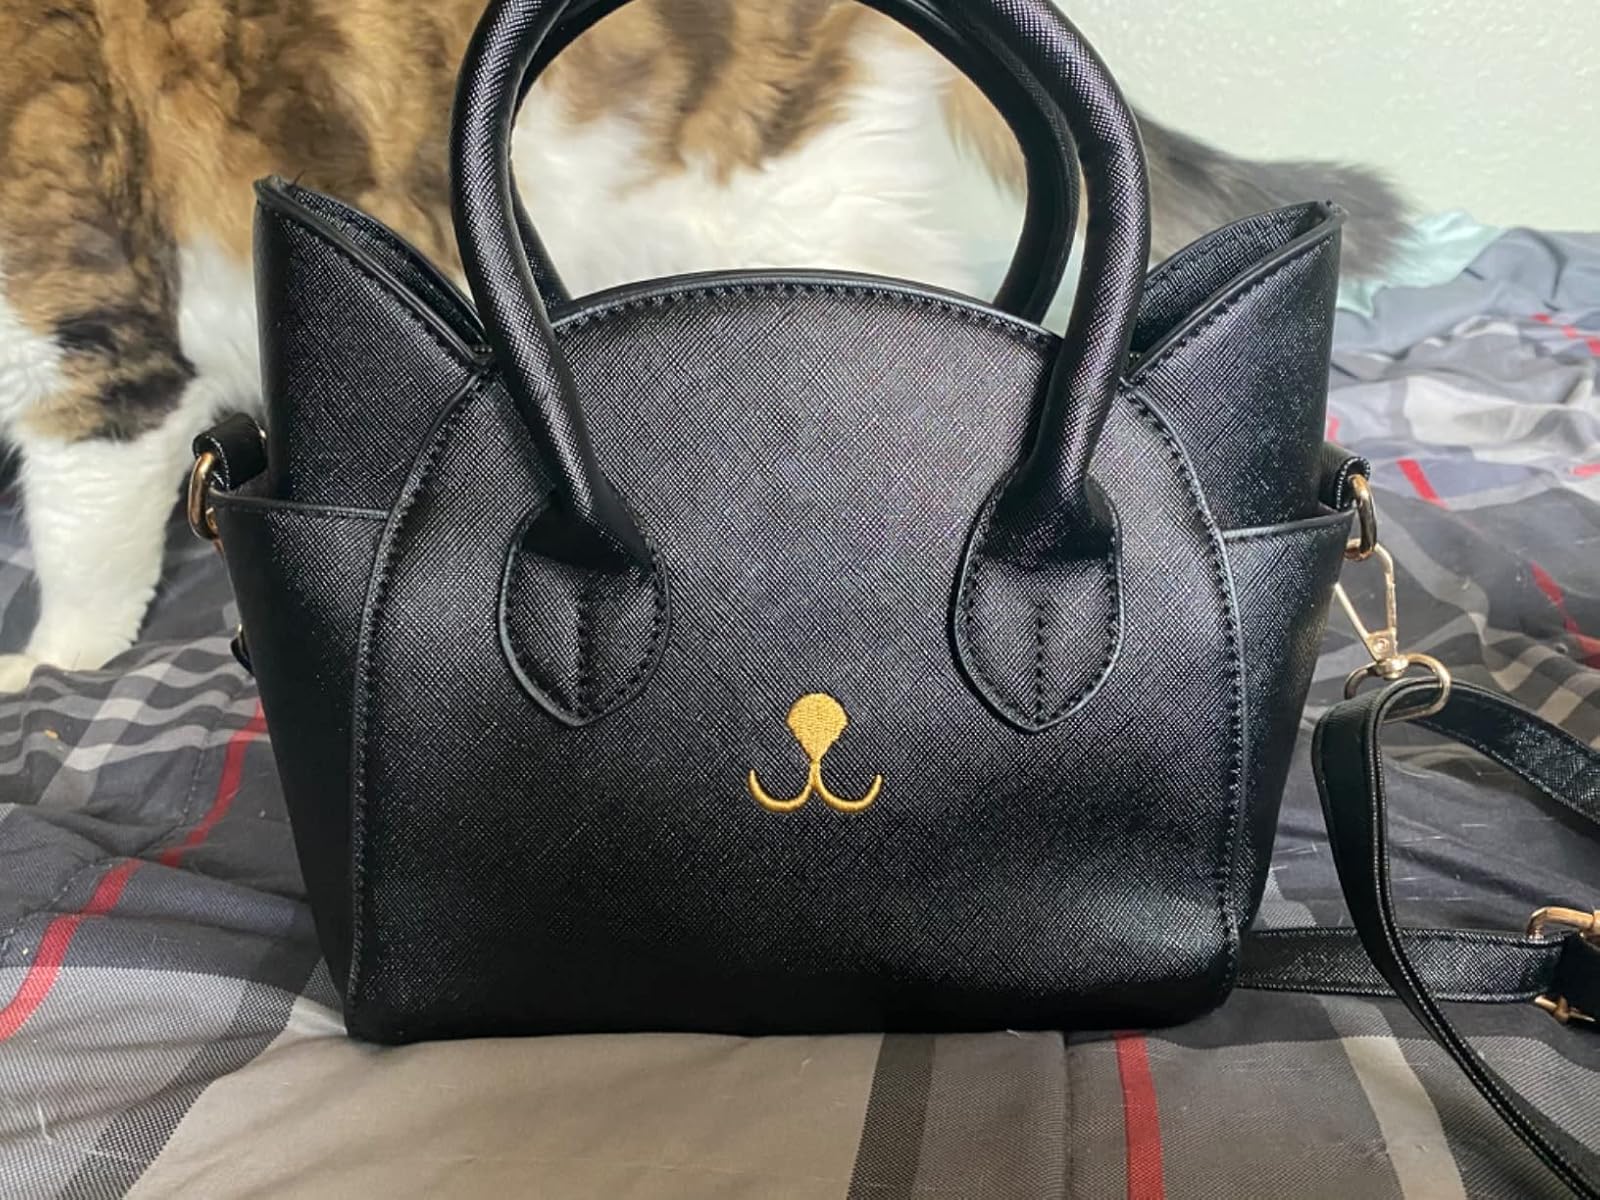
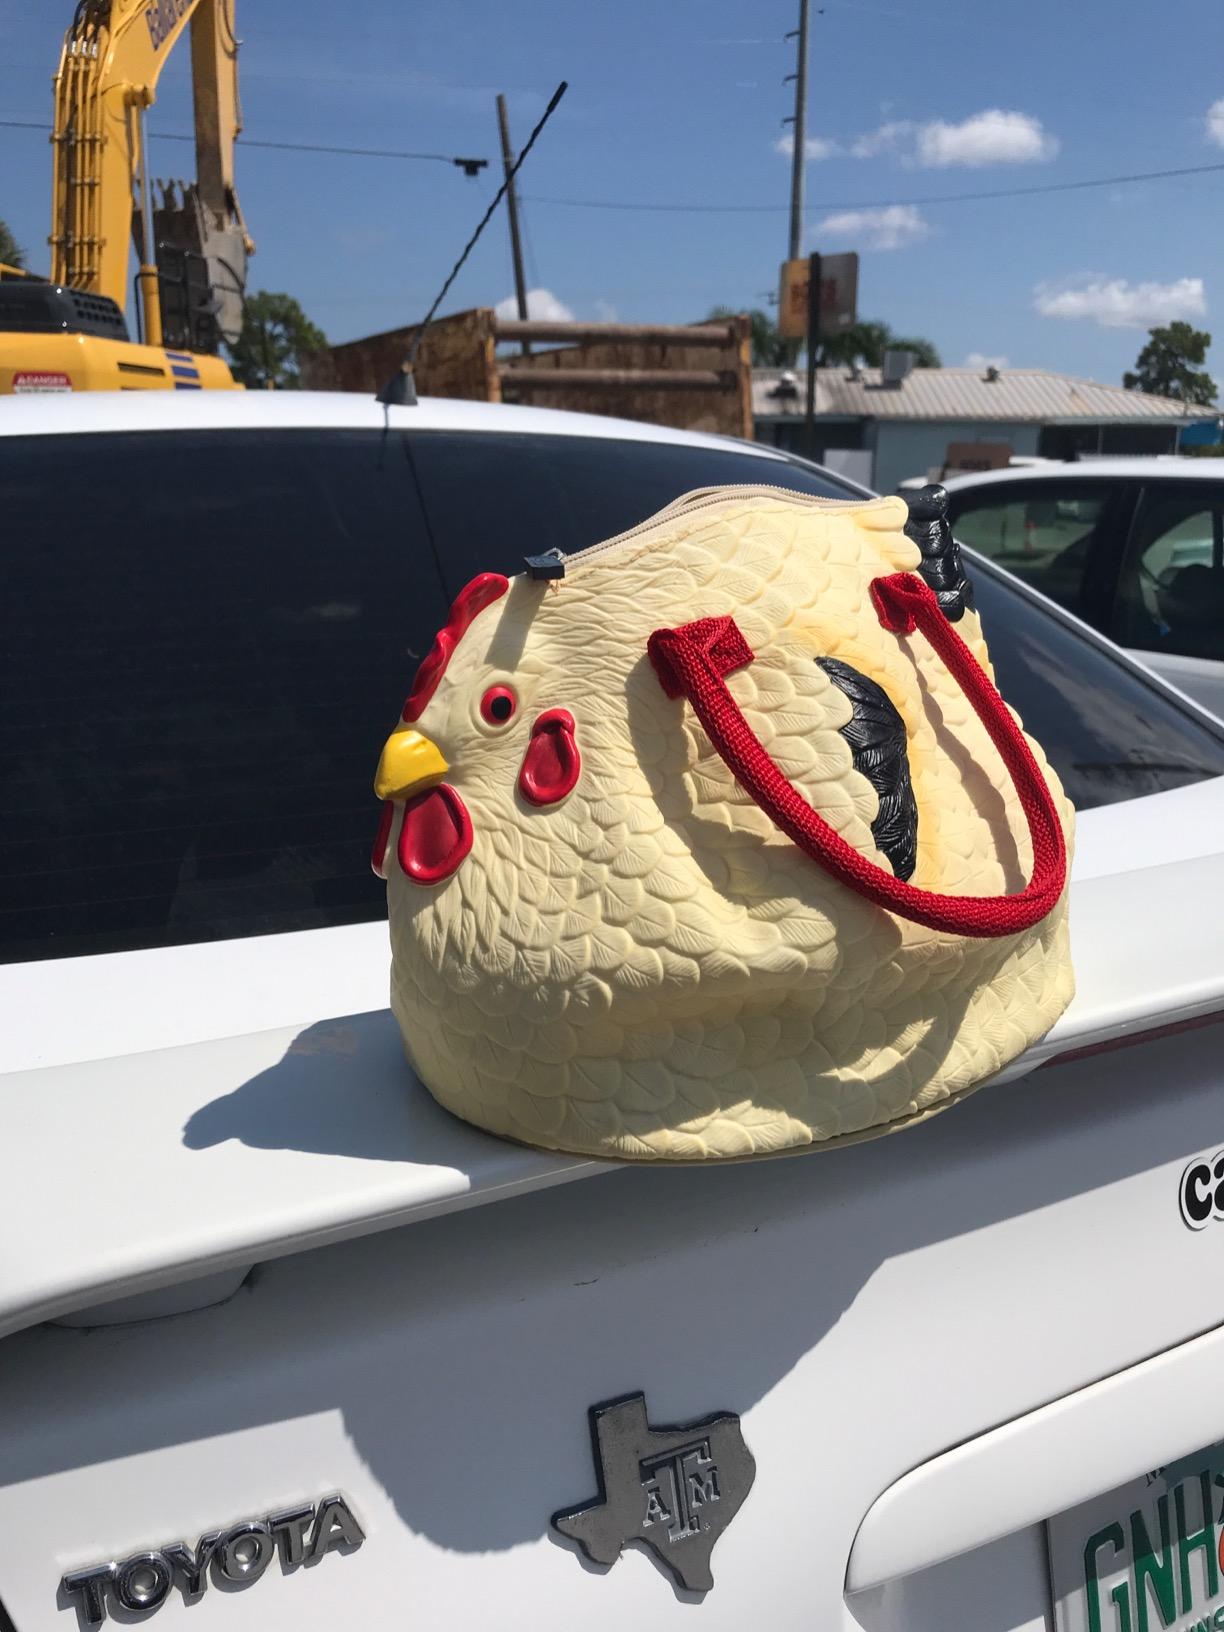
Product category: accessories_handbag
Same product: no